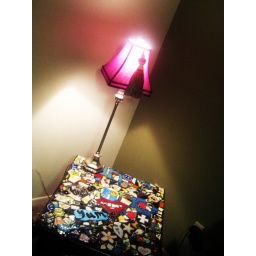
We got a funky table at a flee market in Jonesboro, AR